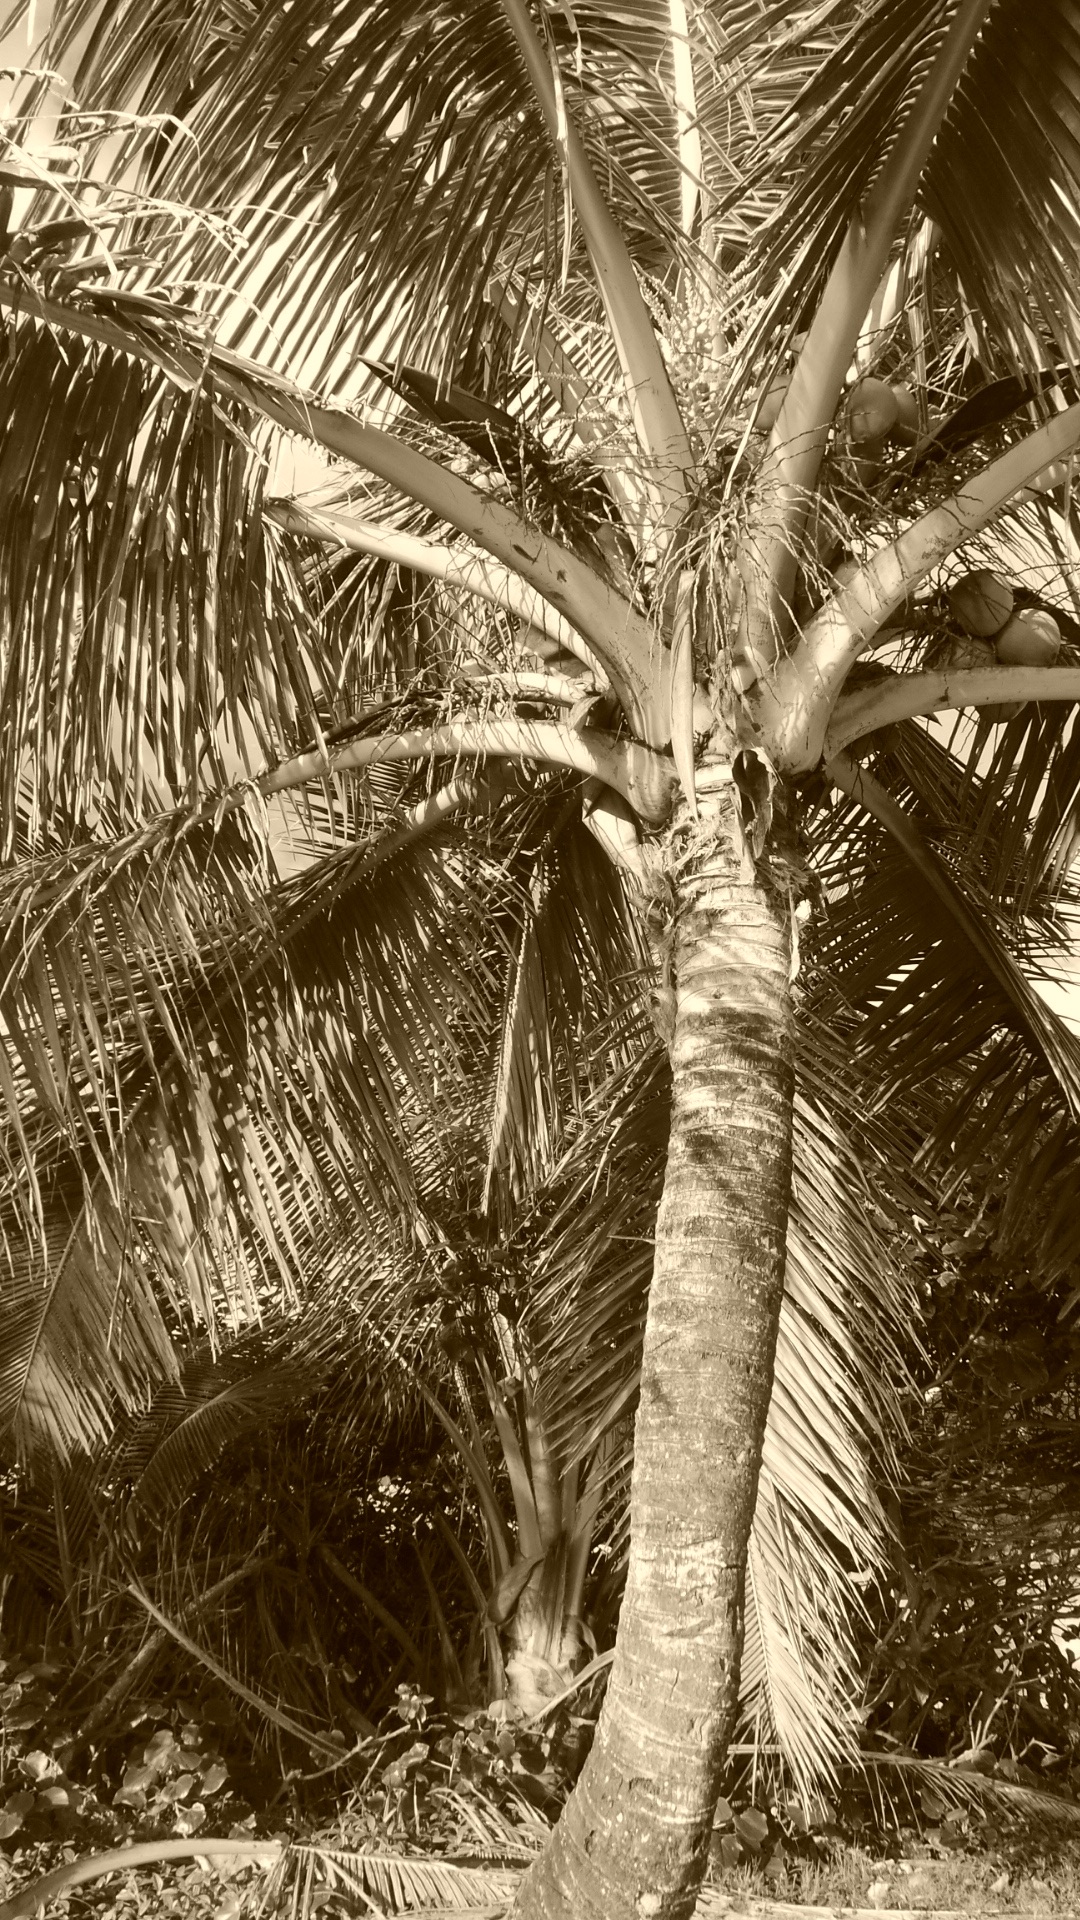
beach, tree, black and white, plant, leaf, trunk, bark, foliage, jungle, palm, crop, botany, hawaii, monochrome, coconut, leaves, polynesia, flowering plant, husk, monochrome photography, grass family, woody plant, land plant, arecales, palm family